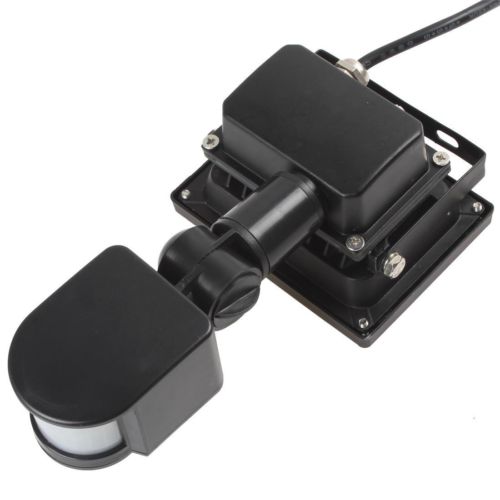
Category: lamp